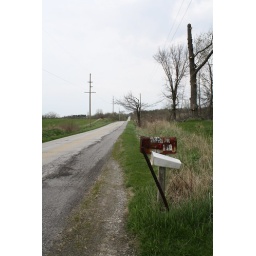
Abandoned farm inhabited by cats. cast iron pans of soaked cat food on the floor of the entry alcove.